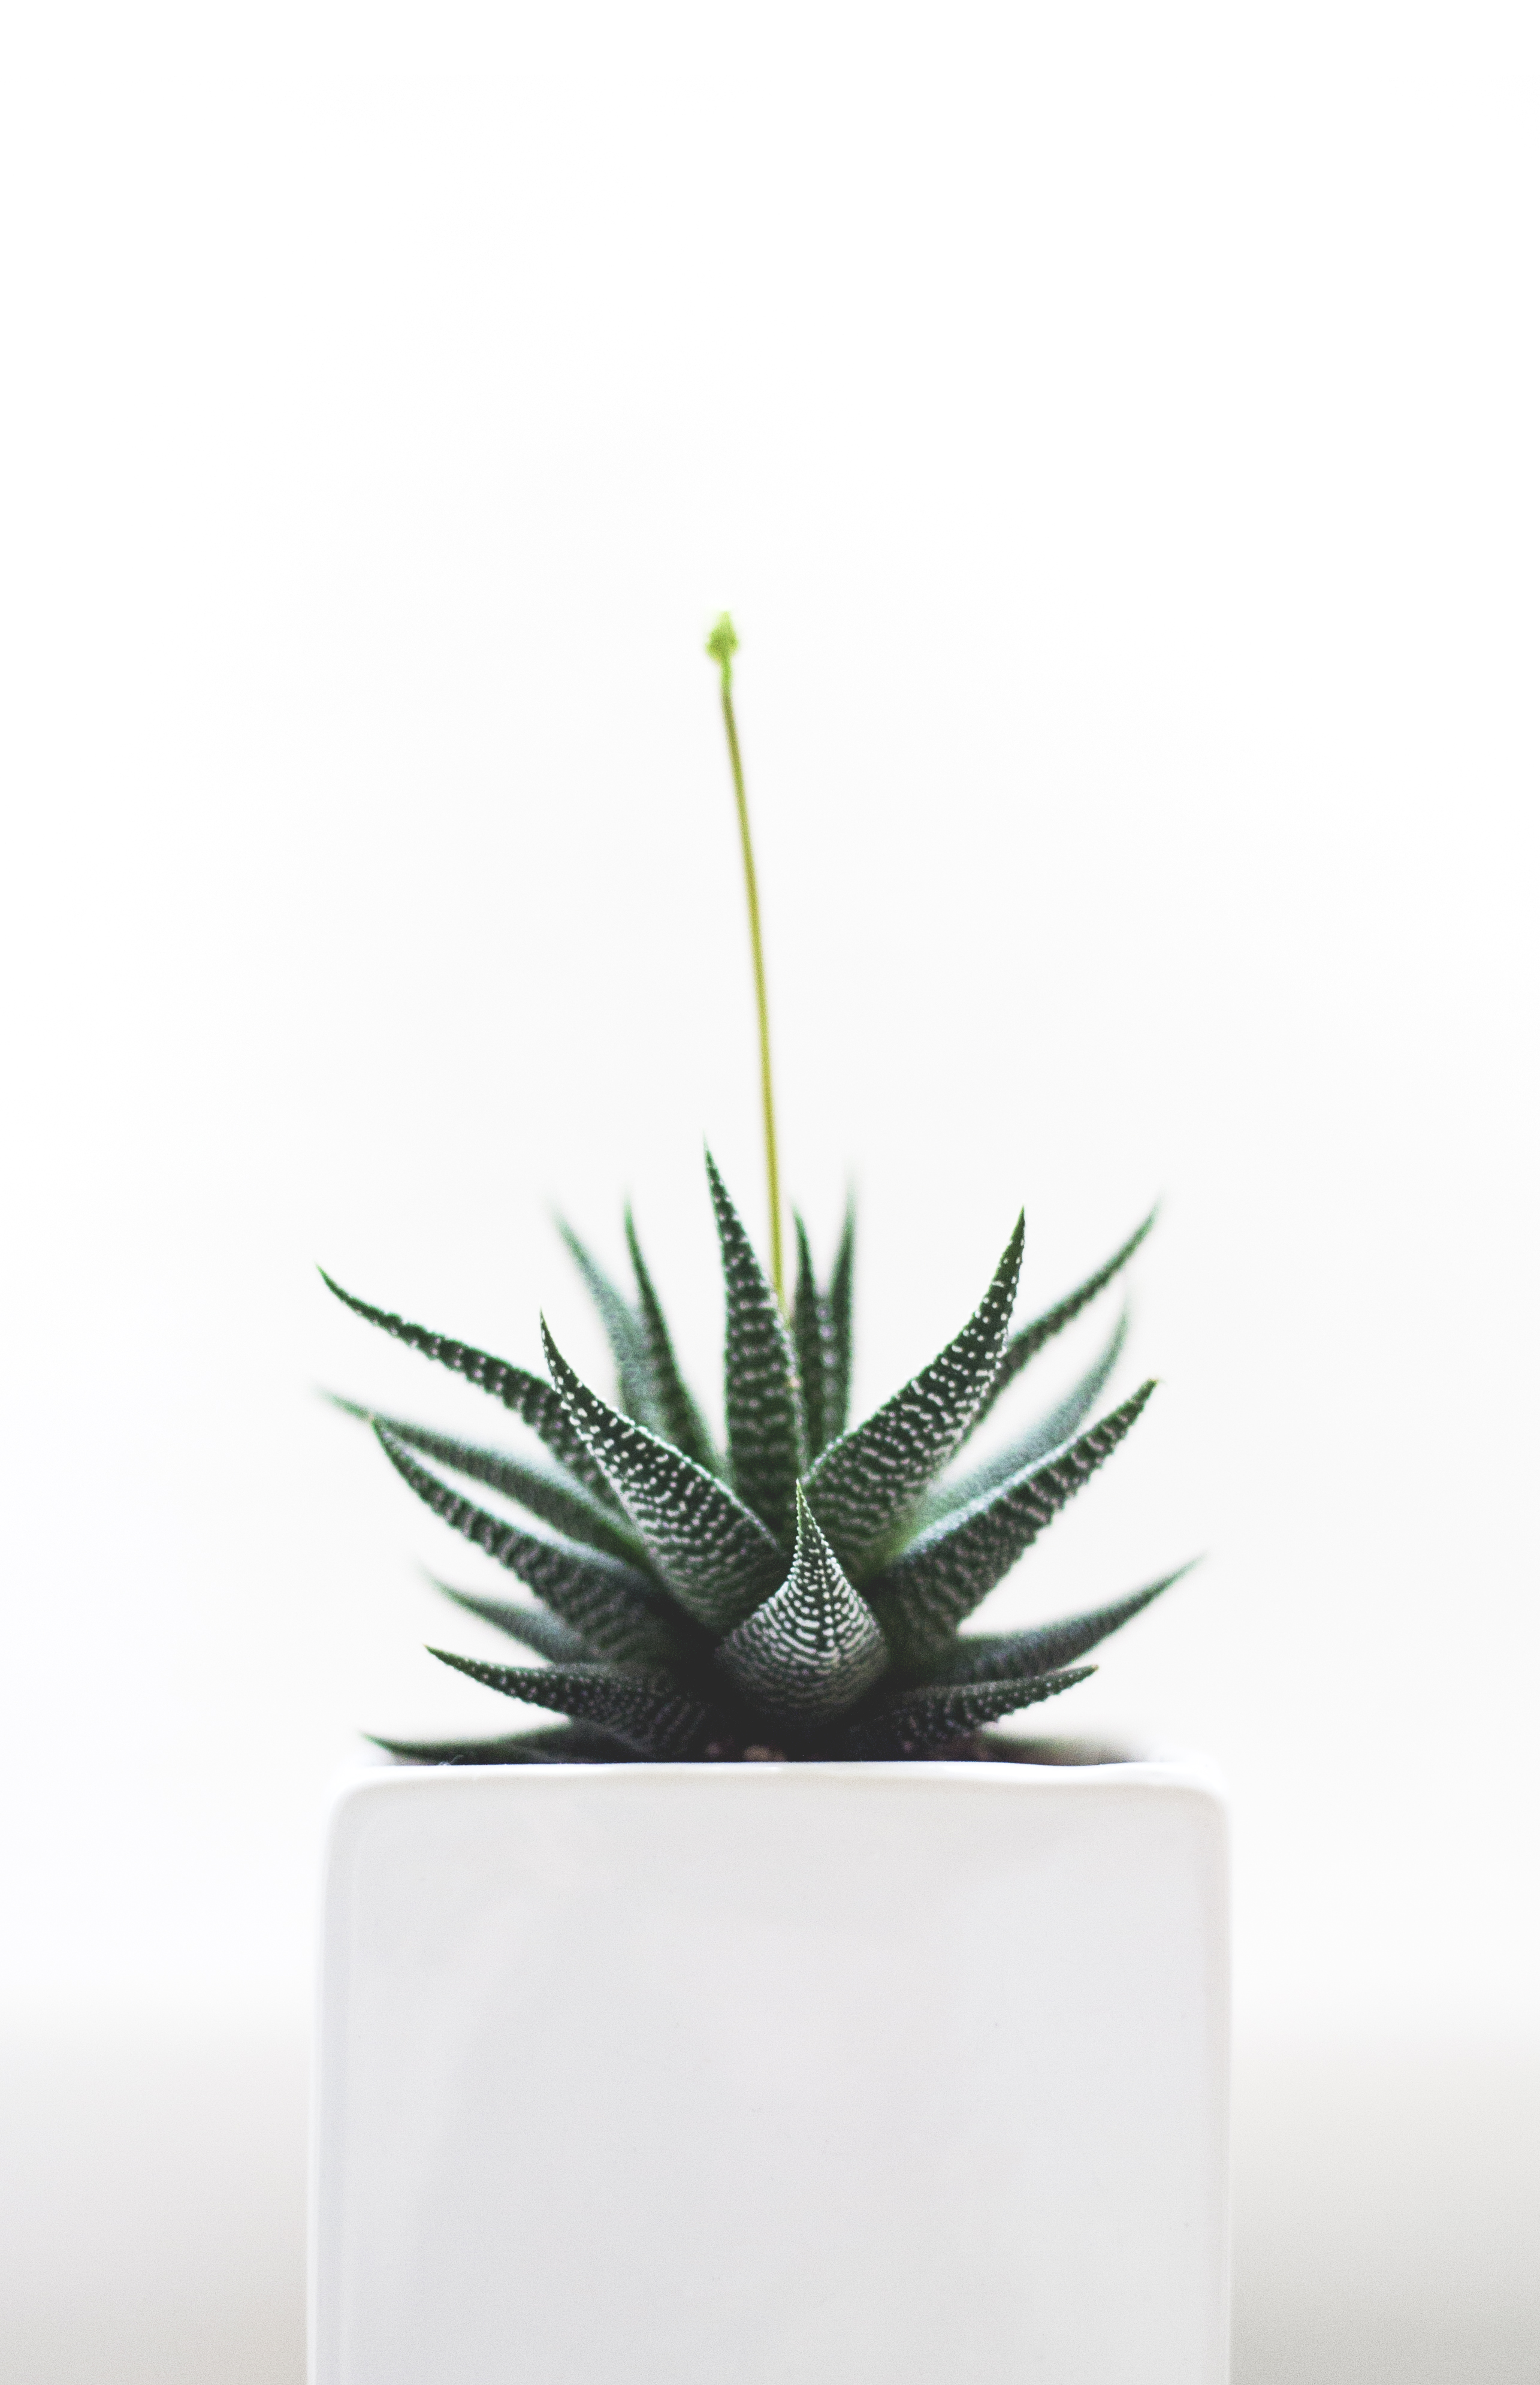
plant, leaf, flower, succulent, flowerpot, flowering plant, land plant